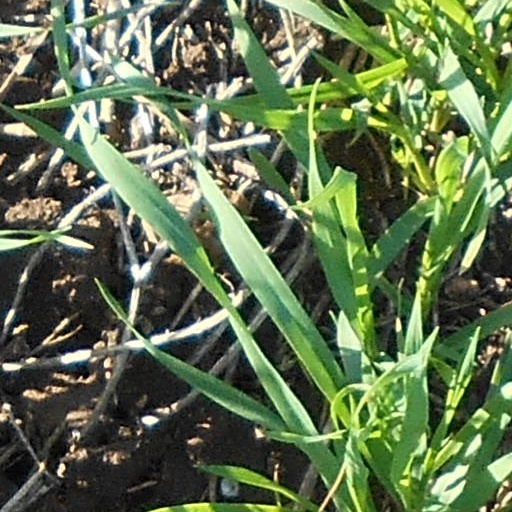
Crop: wheat